Everardo Rocha

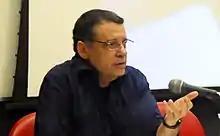
Rocha in 2012

Everardo Pereira Guimarães Rocha (born October 1, 1951) is a Brazilian anthropologist dedicated to the study of consumption, advertising, and Brazilian culture. He earned his Ph.D. in Social Anthropology from the National Museum of Brazil at the Federal University of Rio de Janeiro in 1989. He is a Professor in the Department of Communication and its graduate program at the Pontifical Catholic University of Rio de Janeiro, where he has taught since 1976.